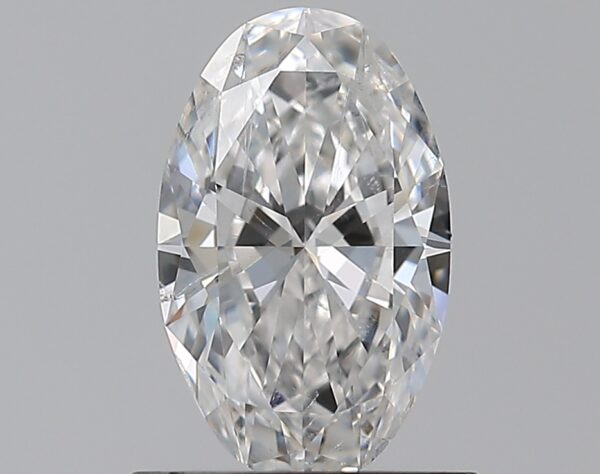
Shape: oval
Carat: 0.8
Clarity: SI1
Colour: F
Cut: EX
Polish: EX
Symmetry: VG
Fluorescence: N
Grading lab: GIA
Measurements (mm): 8.1 x 4.97 x 2.91